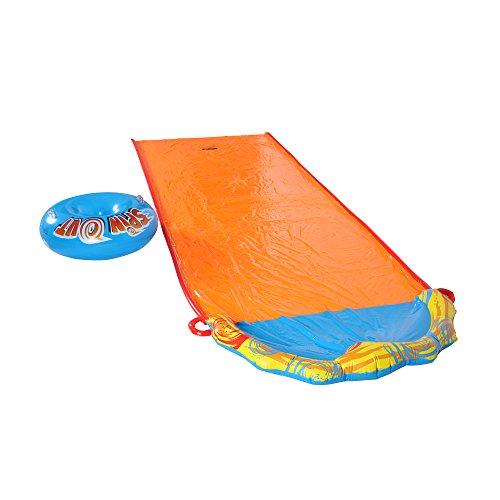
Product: BANZAI Spin Out Slide with Spin Disk Bodyboard
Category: Toys & Games | Sports & Outdoor Play | Inflatable Bouncers
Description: Oversized inflatable rider tube with sturdy handles included.
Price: $14.12
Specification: ProductDimensions:14x2.5x12inches|ItemWeight:4.25pounds|ShippingWeight:4.25pounds(Viewshippingratesandpolicies)|ASIN:B071L7S6ZF|Itemmodelnumber:11647FR|Manufacturerrecommendedage:5yearsandup